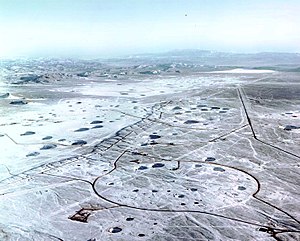
EPW
KRatere efter underjordiske atomtest i Nevada.
Earth Penetrating Weapons, forkortet EPW, en våbenart, der følger filosofien om at en sprængladnings effekt udnyttes bedre, hvis sprængningen foregår under jordoverfladen. Teorien fremsattes af en engelsk ingeniør kort før 2. verdenskrig. Han mente, at i stedet for at ramme præcist med en bombe fra et fly, kunne man kaste en større og tungere bombe, der kunne frembringe større rystelser og et stort hul i jorden, som tilsammen kunne ødelægge målet, f.eks. en bro. Ideen vandt ikke anerkendelse blandt beslutningstagerne, og blev først afprøvet af eskadrille 617 efter angrebene på dæmningerne over bl.a. floden Möhne i Ruhrdistriktet.